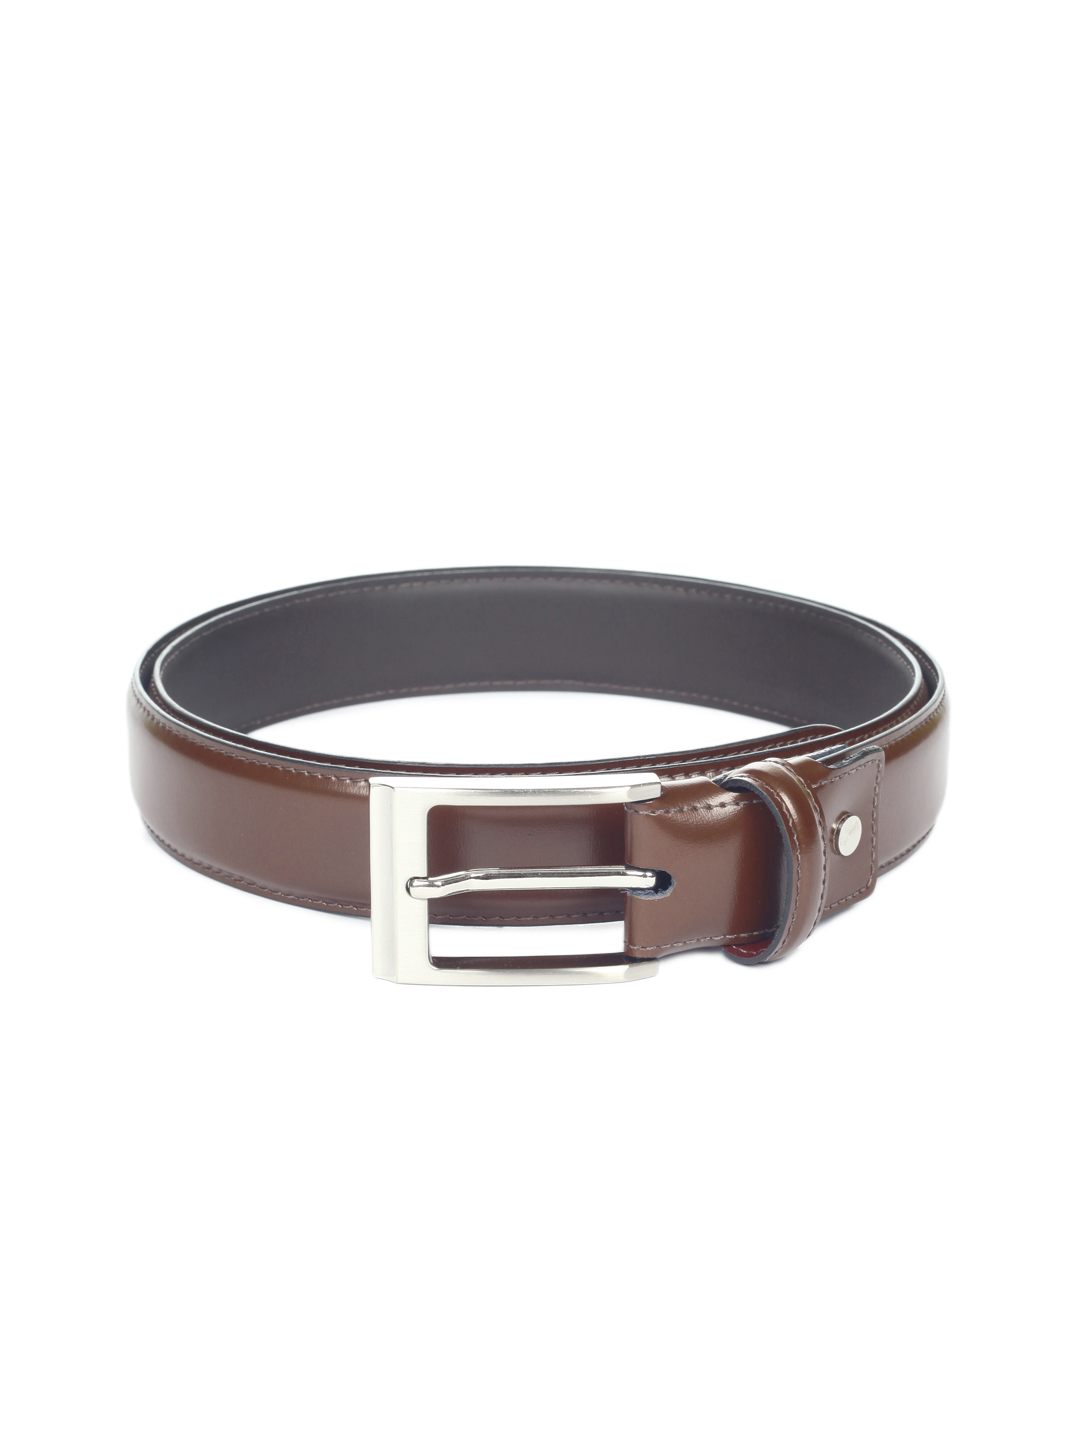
Bulchee Men Padded Chino Brown Belt
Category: Accessories / Belts / Belts
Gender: Men
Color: Brown
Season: Summer 2013
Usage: Casual